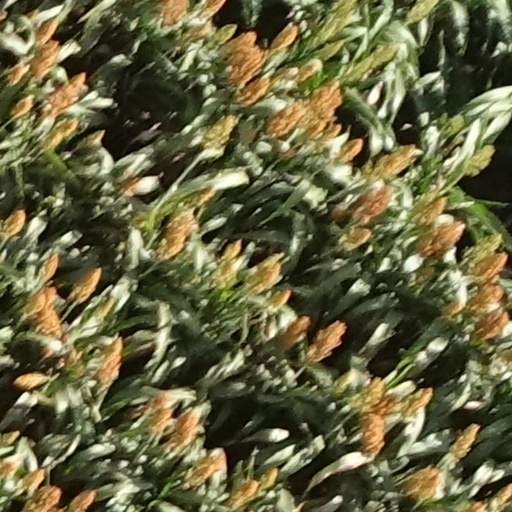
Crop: sorghum